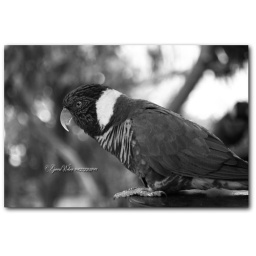
2010 - 96/365. my neighbor's pet bird Rainbow Lorikeet now in black and white